Treaty of Nöteborg

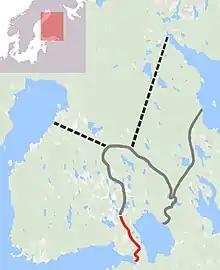

The Treaty of Nöteborg, also known as the Treaty of Orehovsk, is a conventional name for the peace treaty signed at Oreshek on 12 August 1323. It was the first agreement between Sweden and the Novgorod Republic regulating their border, mostly in the area which is now known as Finland. Three years later, Novgorod signed the Treaty of Novgorod with the Norwegians.